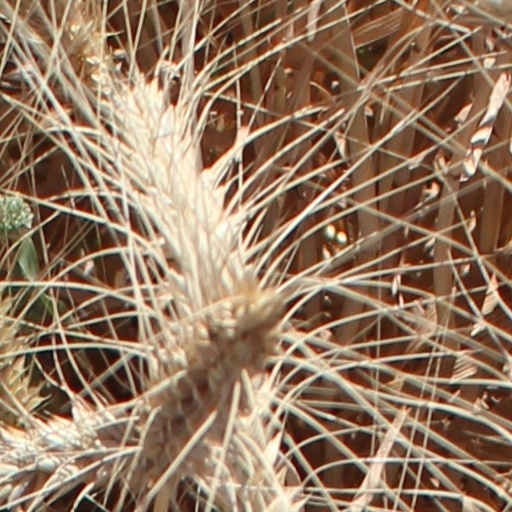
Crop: wheat